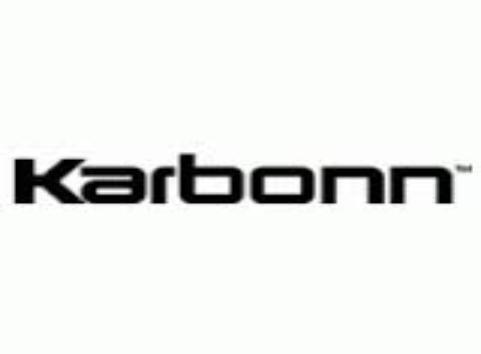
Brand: Karbonn
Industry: Electronic